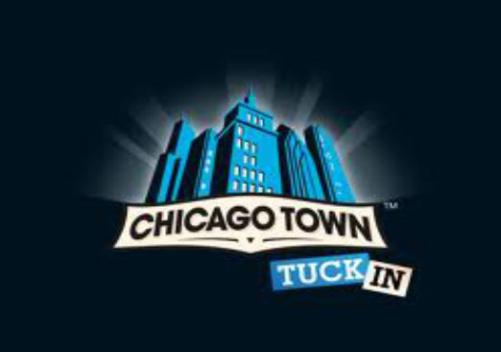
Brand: chicago town
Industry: Food